Dithmarschen

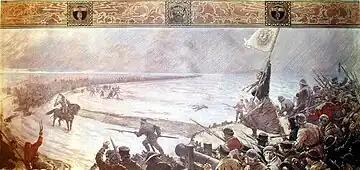
The Battle of Hemmingstedt in a history painting of 1910 by Max Friedrich Koch, assembly hall of the former District Building in Meldorf.

From there the Black Guard headed northwestwards again through Holstein in order to join more of King John's forces recruited in Holstein and by the Kalmar Union. These forces then invaded Dithmarschen in order to subject the free Ditmarsians. The Ditmarsians took a vow to donate a monastery in honour of the then national patron saint Mary of Nazareth if they could repel the invasion. On 17 February 1500, in the Battle of Hemmingstedt, the outnumbered Ditmarsians, led by Wulf Isebrand, defeated the invading armies and thus destroyed King John's dream of subjecting Dithmarschen.